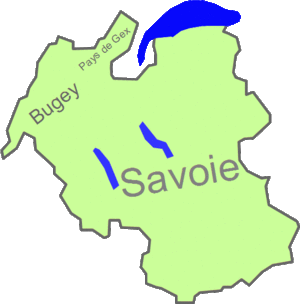
Le Mouvement Région Savoie soutient le projet d'une ""région à taille humaine et à démocratie renforcée"" rassemblant les espaces de vie de Savoie, Pays de Gex et Bugey."
Le Mouvement Région Savoie ou MRS est un mouvement politique français, implanté en Savoie.